Nik Wallenda

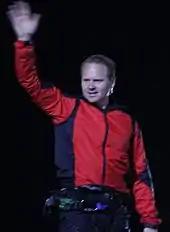
Nik Wallenda waves to the crowd at his tightrope walk across Niagara Falls in 2012

On February 15, 2012, Nik Wallenda received official approval from Ontario's Niagara Parks Commission (NPC) to walk a tightrope across Niagara Falls, a dream he had had since he was a child. The plan called for crossing the Niagara River and its deep gorge from the American side at Goat Island or at the smaller Luna Island, and making his way across the river to land at the Canadian side near the site of Table Rock. The American Falls and Bridal Veil Falls would be behind him and to his right, while the Canadian Falls would be on his immediate left and behind.